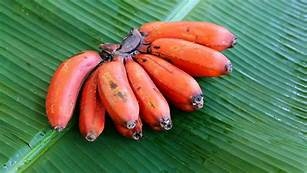
Label: banana